List of awards and nominations received by SpongeBob SquarePants

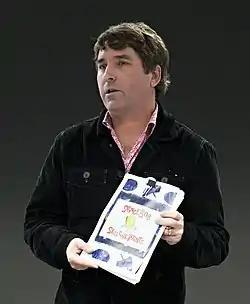
Series creator Stephen Hillenburg, director of "The SpongeBob SquarePants Movie".

"The SpongeBob SquarePants Movie" is the first film adaptation of the television series. It was released on November 19, 2004, and has been a financial success, grossing over $140,000,000 worldwide.